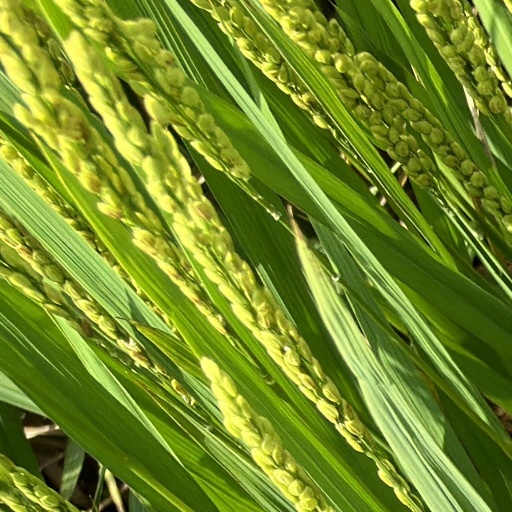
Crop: rice